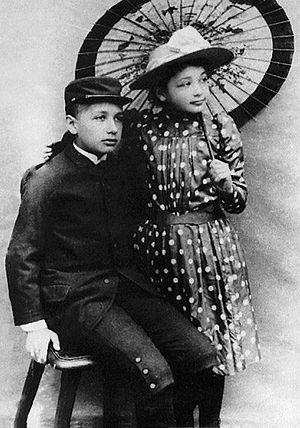
Albert Einstein né le 14 mars 1879 à Ulm, dans le Wurtemberg, et mort le 18 avril 1955 à Princeton, dans le New Jersey, est un physicien théoricien. Il fut successivement allemand, apatride, suisse et de double nationalité helvético-américaine. Il épousa Mileva Marić, puis sa cousine Elsa Einstein.